Pat Van Den Hauwe

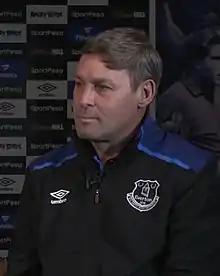
Van Den Hauwe in 2018

Patrick William Roger Van Den Hauwe (born 16 December 1960) is a former professional footballer who made 401 appearances in the Football League playing for Birmingham City, Everton, Tottenham Hotspur and Millwall. Born in Belgium and raised in England, he chose to play international football for Wales, making 13 appearances.